Dhilakani

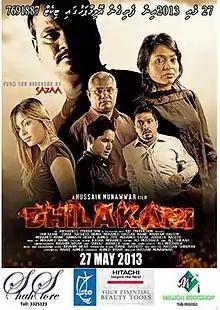
Official film poster

Dhilakani is a 2013 Maldivian romantic thriller film directed by Hussain Munawwar. Produced under Antharees Production, the film stars Ismail Rasheed, Niuma Mohamed, Mohamed Manik, Aminath Rishfa and Mohamed Faisal in pivotal roles. The film was released on 27 May 2013.